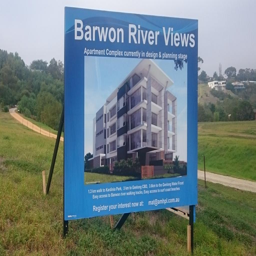
a sign touting a proposed apartment block overlooking river .